Zdravko Krivokapić

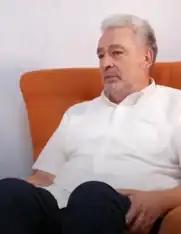
Professor Krivokapić in August 2020.

On 1 August 2020 right-wing Democratic Front, Popular Movement and Socialist People's Party agreed to form a pre-election opposition alliance under the name For the Future of Montenegro (Za budućnost Crne Gore), as did some of right-wing non-parliamentary subjects. Krivokapić headed the joint electoral list for the parliamentary election in August 2020. The same day, Krivokapić resigned as executive director of the NGO, as he would head the opposition list. Krivokapić said that the primary goals of the coalition in case they form the government will be the protection of human rights as well as ensuring freedom of speech, freedom of media, freedom of thought, and the freedom of religion. Krivokapić said that the person who influenced him the most to enter politics was a Montenegrin businessman Miodrag "Daka" Davidović, de facto leader of the Popular Movement, who survived an assassination attempt in December 2019 in Belgrade.